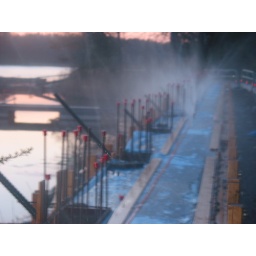
They fix the ground under a road and have build someting weird and it is water everywhere...